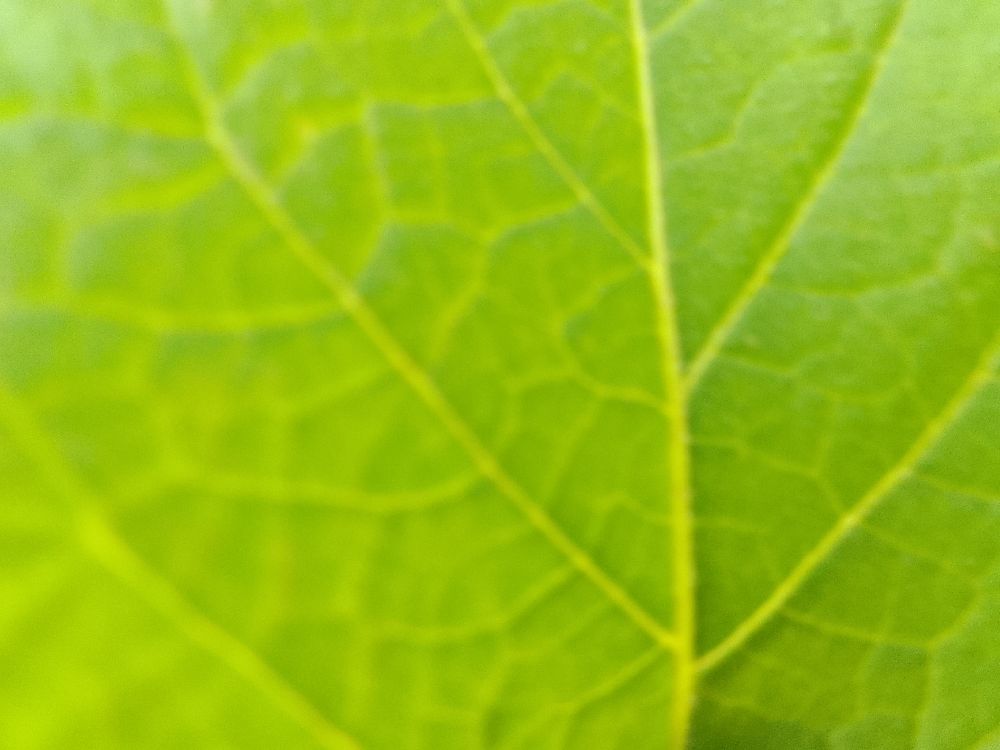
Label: Healthy